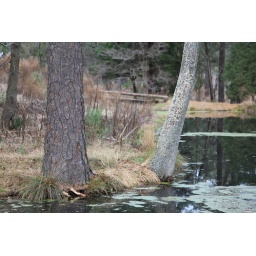
Two trees site alongside the abandoned golf course pond with the cart bridge in the background.